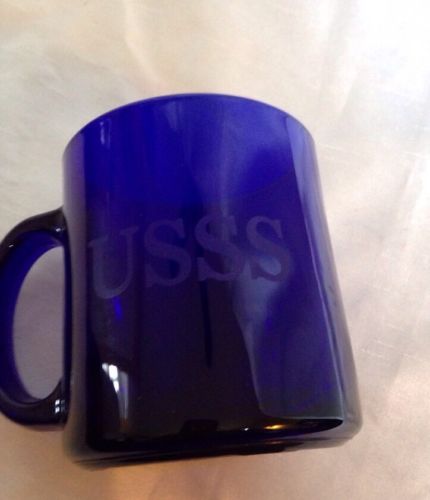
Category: mug